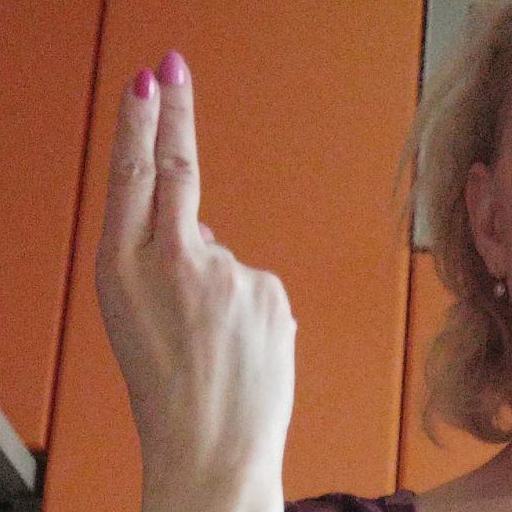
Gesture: two_up_inverted